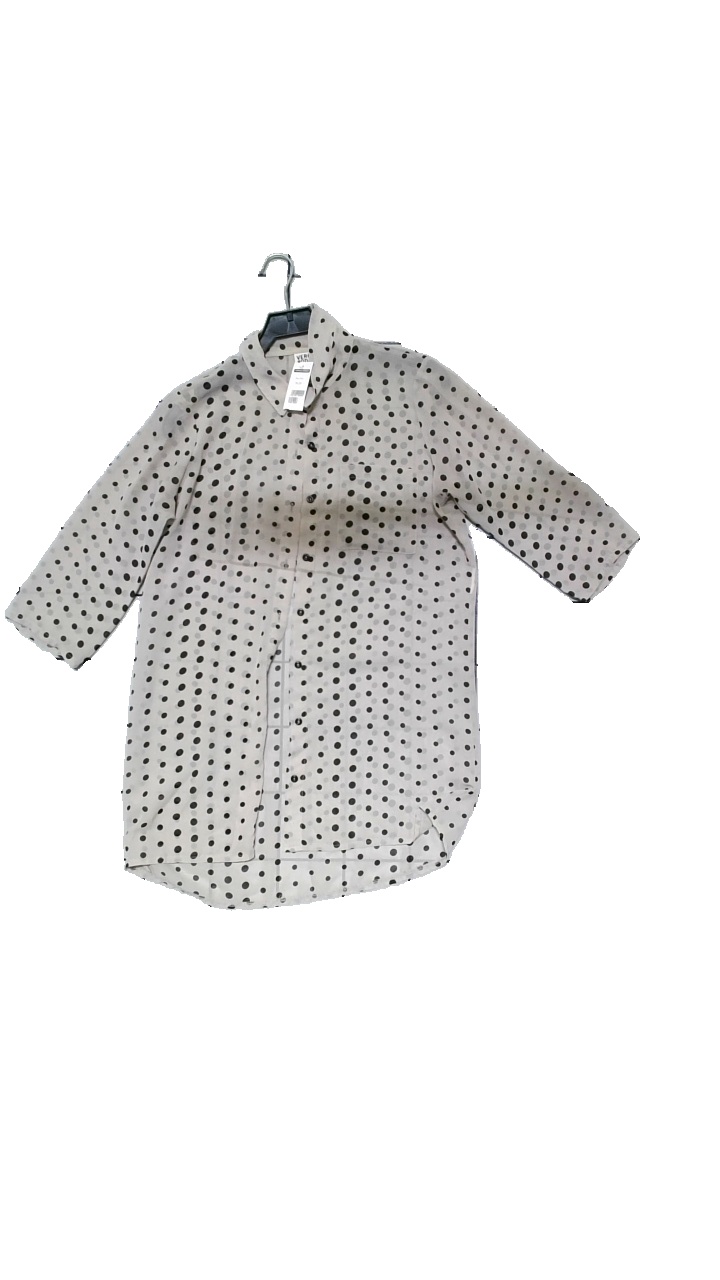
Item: Blouse (Ladies)
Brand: Vero Moda
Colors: Black, Beige
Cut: Loose
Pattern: Dots
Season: All
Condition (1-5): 5
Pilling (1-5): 5
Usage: Reuse
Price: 50-100